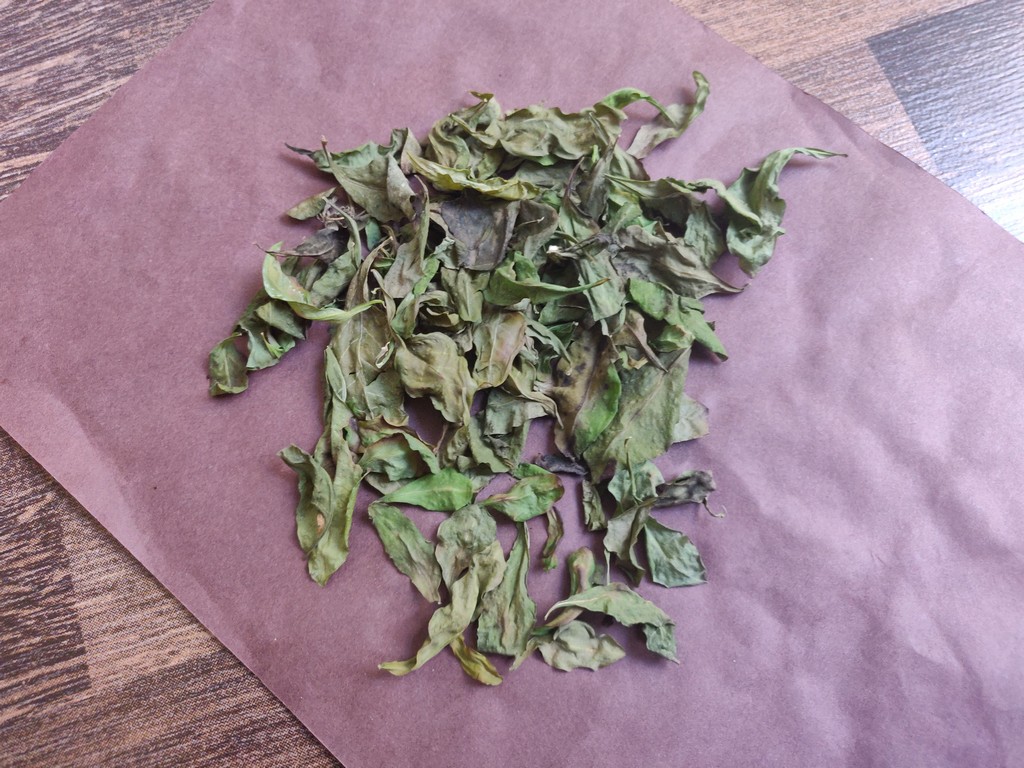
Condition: Dried
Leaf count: multiple
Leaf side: unknown